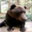
Label: bear